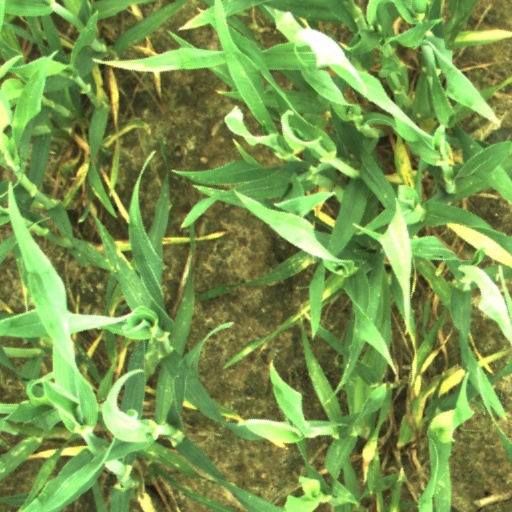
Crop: wheat